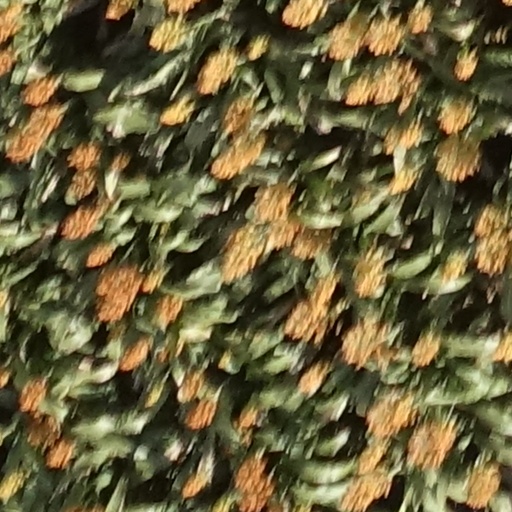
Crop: sorghum